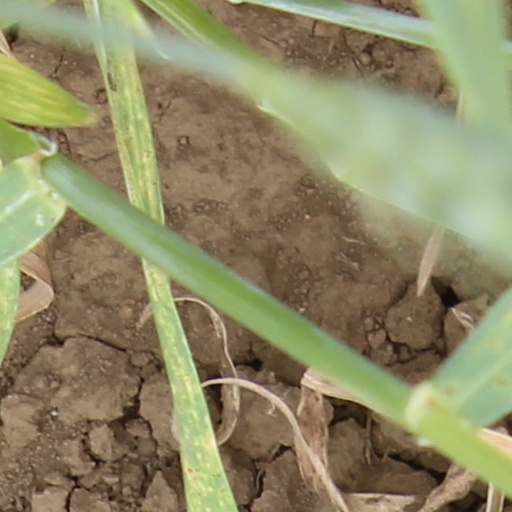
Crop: wheat